South Lynn railway station

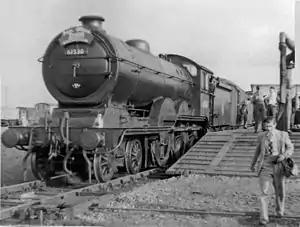
LNER Class B12/3 No. 61530 at South Lynn in 1954.

South Lynn railway station was a railway station serving the areas of South Lynn and West Lynn in King's Lynn in Norfolk, England. The station was on the Midland and Great Northern Joint Railway.